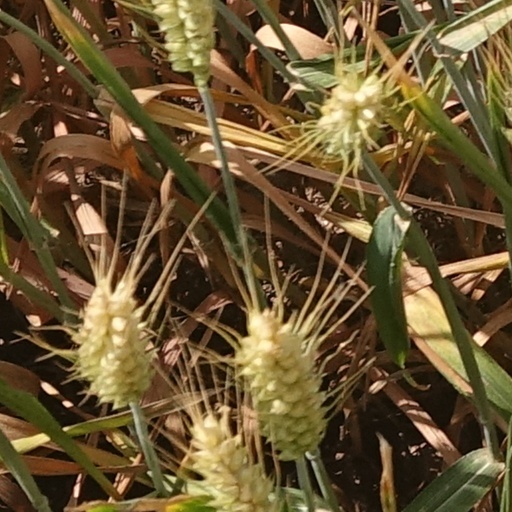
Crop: wheat